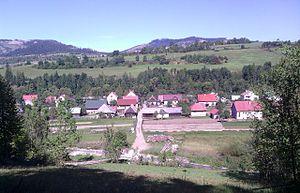
Nová Bystrica allemand : Neubistritz, est un village de Slovaquie situé dans la région de Žilina.